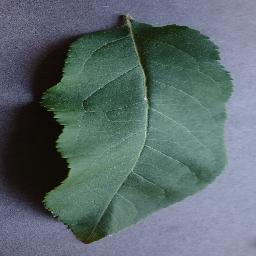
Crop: apple
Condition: healthy